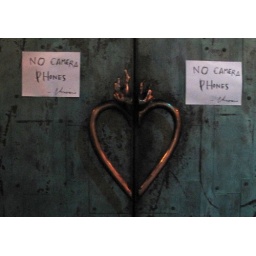
photocopies of handwritten signs by chrissie hynde at the pretenders concert, house of blues-dallas, 02/27/09